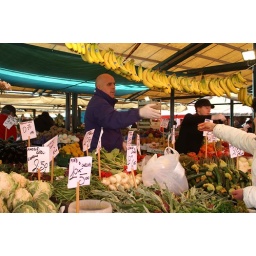
04-03 Venice, Italy - Open-air fruit market near the Fish Market